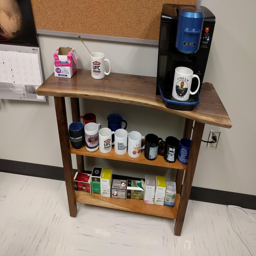
brewing first cup on the table !